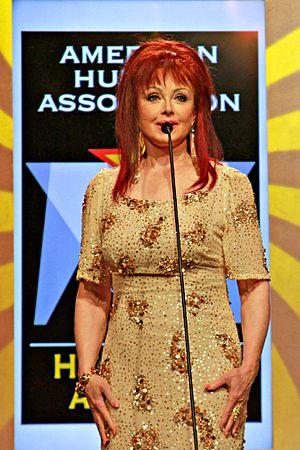
Naomi Judd est une chanteuse américaine de musique country. Elle est connue pour avoir formé avec sa fille Wynonna Judd, le duo The Judds. Elle est également actrice, scénariste et productrice américaine.